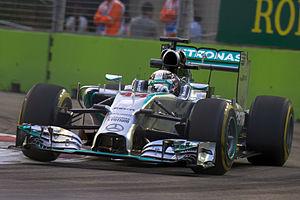
Le sport automobile est un sport populaire en Allemagne.
Le Grand Prix automobile de Singapour 2014, disputé le 21 septembre 2014 sur le Circuit urbain de Singapour, est la 911ᵉ épreuve du championnat du monde de Formule 1 courue depuis 1950. Il s'agit de la septième édition du Grand Prix de Singapour comptant pour le championnat du monde de Formule 1, et de la quatorzième manche du championnat 2014. Il présente la particularité, depuis sa première édition en 2008, de se disputer en nocturne.